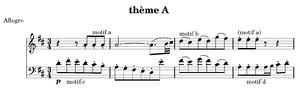
La Symphonie nᵒ 96 en ré majeur dite « Le miracle » Hob. I: 96, est une des premières, sinon la première dans l'ordre de composition, des 12 symphonies londoniennes de Joseph Haydn. Elle date du premier voyage du compositeur à Londres. Son titre provient d'un incident qui, en réalité, se produisit lors de la première audition de la 102ᵉ symphonie, le 2 février 1795. Alors que les spectateurs du premier rang s'étaient levés de leur siège pour voir de plus près le compositeur et chef d'orchestre, un lustre tomba du plafond sur les places laissées vides. Aucun spectateur ne fut blessé.